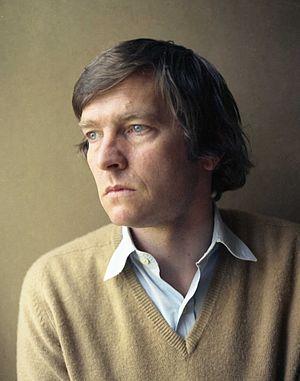
Cette liste comprend une partie des élèves diplômés de la Royal Academy of Dramatic Art.